Nigel de Jong

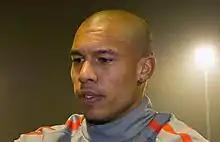
De Jong with the Netherlands national team in 2011

Nigel de Jong (born 30 November 1984) is a Dutch former professional footballer who played as a defensive midfielder. He is currently the technical director of the KNVB, the national Dutch football federation. He has also worked as an English language pundit for beIN Sports covering Premier League and Champions League football as well as for ITV for Euro 2020 and 2022 World Cup.